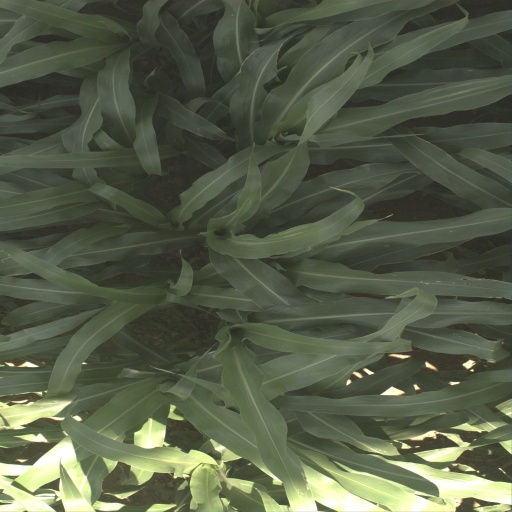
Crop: sorghum